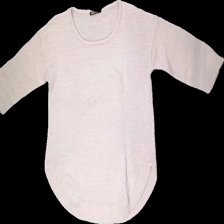
View: front
Type: Sweater
Category: Ladies
Brand: Gina Tricot
Colors: Pink
Material: 54%nylon 46%acrylic
Cut: Regular, C-collar
Size: L
Season: Spring
Smell: Minor
Price range: 50-100
Recommended usage: Reuse